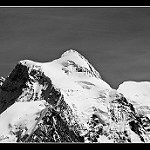
Label: B & W